Canal Crossing, Jersey City

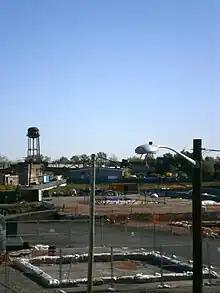
Remediation of soils with high chromium toxicity at PPG site as seen from Garfield Avenue HBLR station

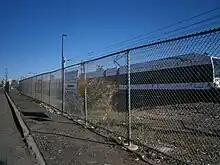
Site of proposed Caven Point Avenue station on HBLR

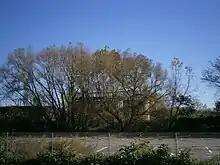
Site of Berry Lane Park north of West Side Branch

Canal Crossing is a New Urbanism project on the eastern side of Jersey City, New Jersey between Jackson Hill in Greenville/Bergen-Lafayette and Liberty State Park. The approximately area, previously designated for industrial and distribution uses has been re-zoned for transit-oriented residential and commercial use and the construction of a neighborhood characterized as a sustainable community. The name is inspired by the Morris Canal, which once traversed the district in a general north and south alignment. The brownfield site must first undergo remediation of toxic waste, much of it left by PPG Industries The redevelopment plans call for 7,000 housing units, mainly "mid-rise" buildings (with heights limited to five stories), and a greenway along the former canal, directly south of the Berry Lane Park.